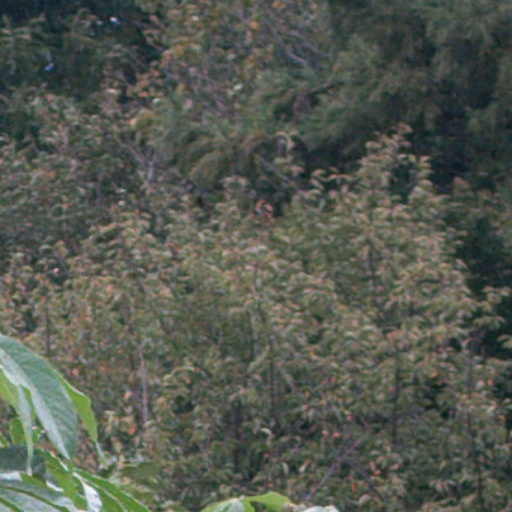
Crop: cassava